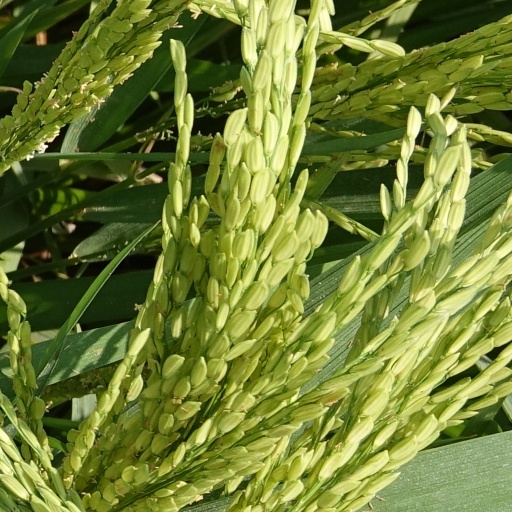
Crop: rice